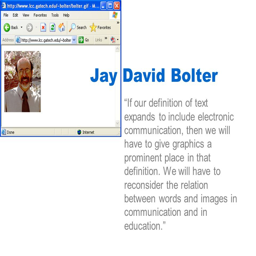
author if our definition of text expands to include electronic communication , then we will have to give graphics a prominent place in that definition .